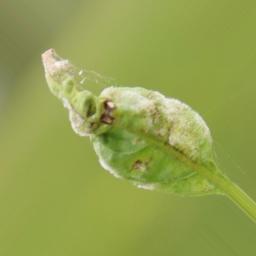
Label: powdery mildew